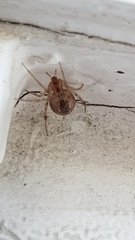
Species: Parasteatoda_tepidariorum